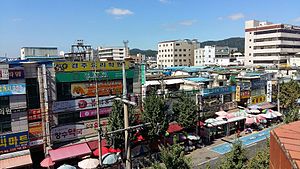
Gyeongju
Udsigt over Gyeongju
Gyeongju er en by, og populær turistmål, i Sydkorea. Byen ligger i Nordgyeongsang provins, på sydøst kysten ved den Japanske Hav. Vigtige nabobyer er Ulsan og Pohang. Befolkningstalet er ca. 280.000. Gyeongju var Silla kongerigets hovedstad fra 7. århundrede til 9. århundrede. Mange vigtige arkæologiske og historiske stedder fra denne tid forbliver i dag. Efter kongerigets fald blev Gyeongju mindre og mindre vigtig. Gyeongjus historiske område er en af UNESCO's Verdensarve.